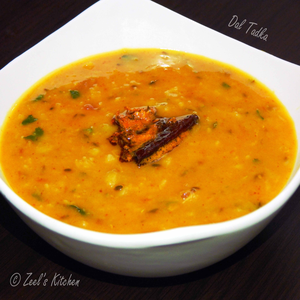
Dish: dal